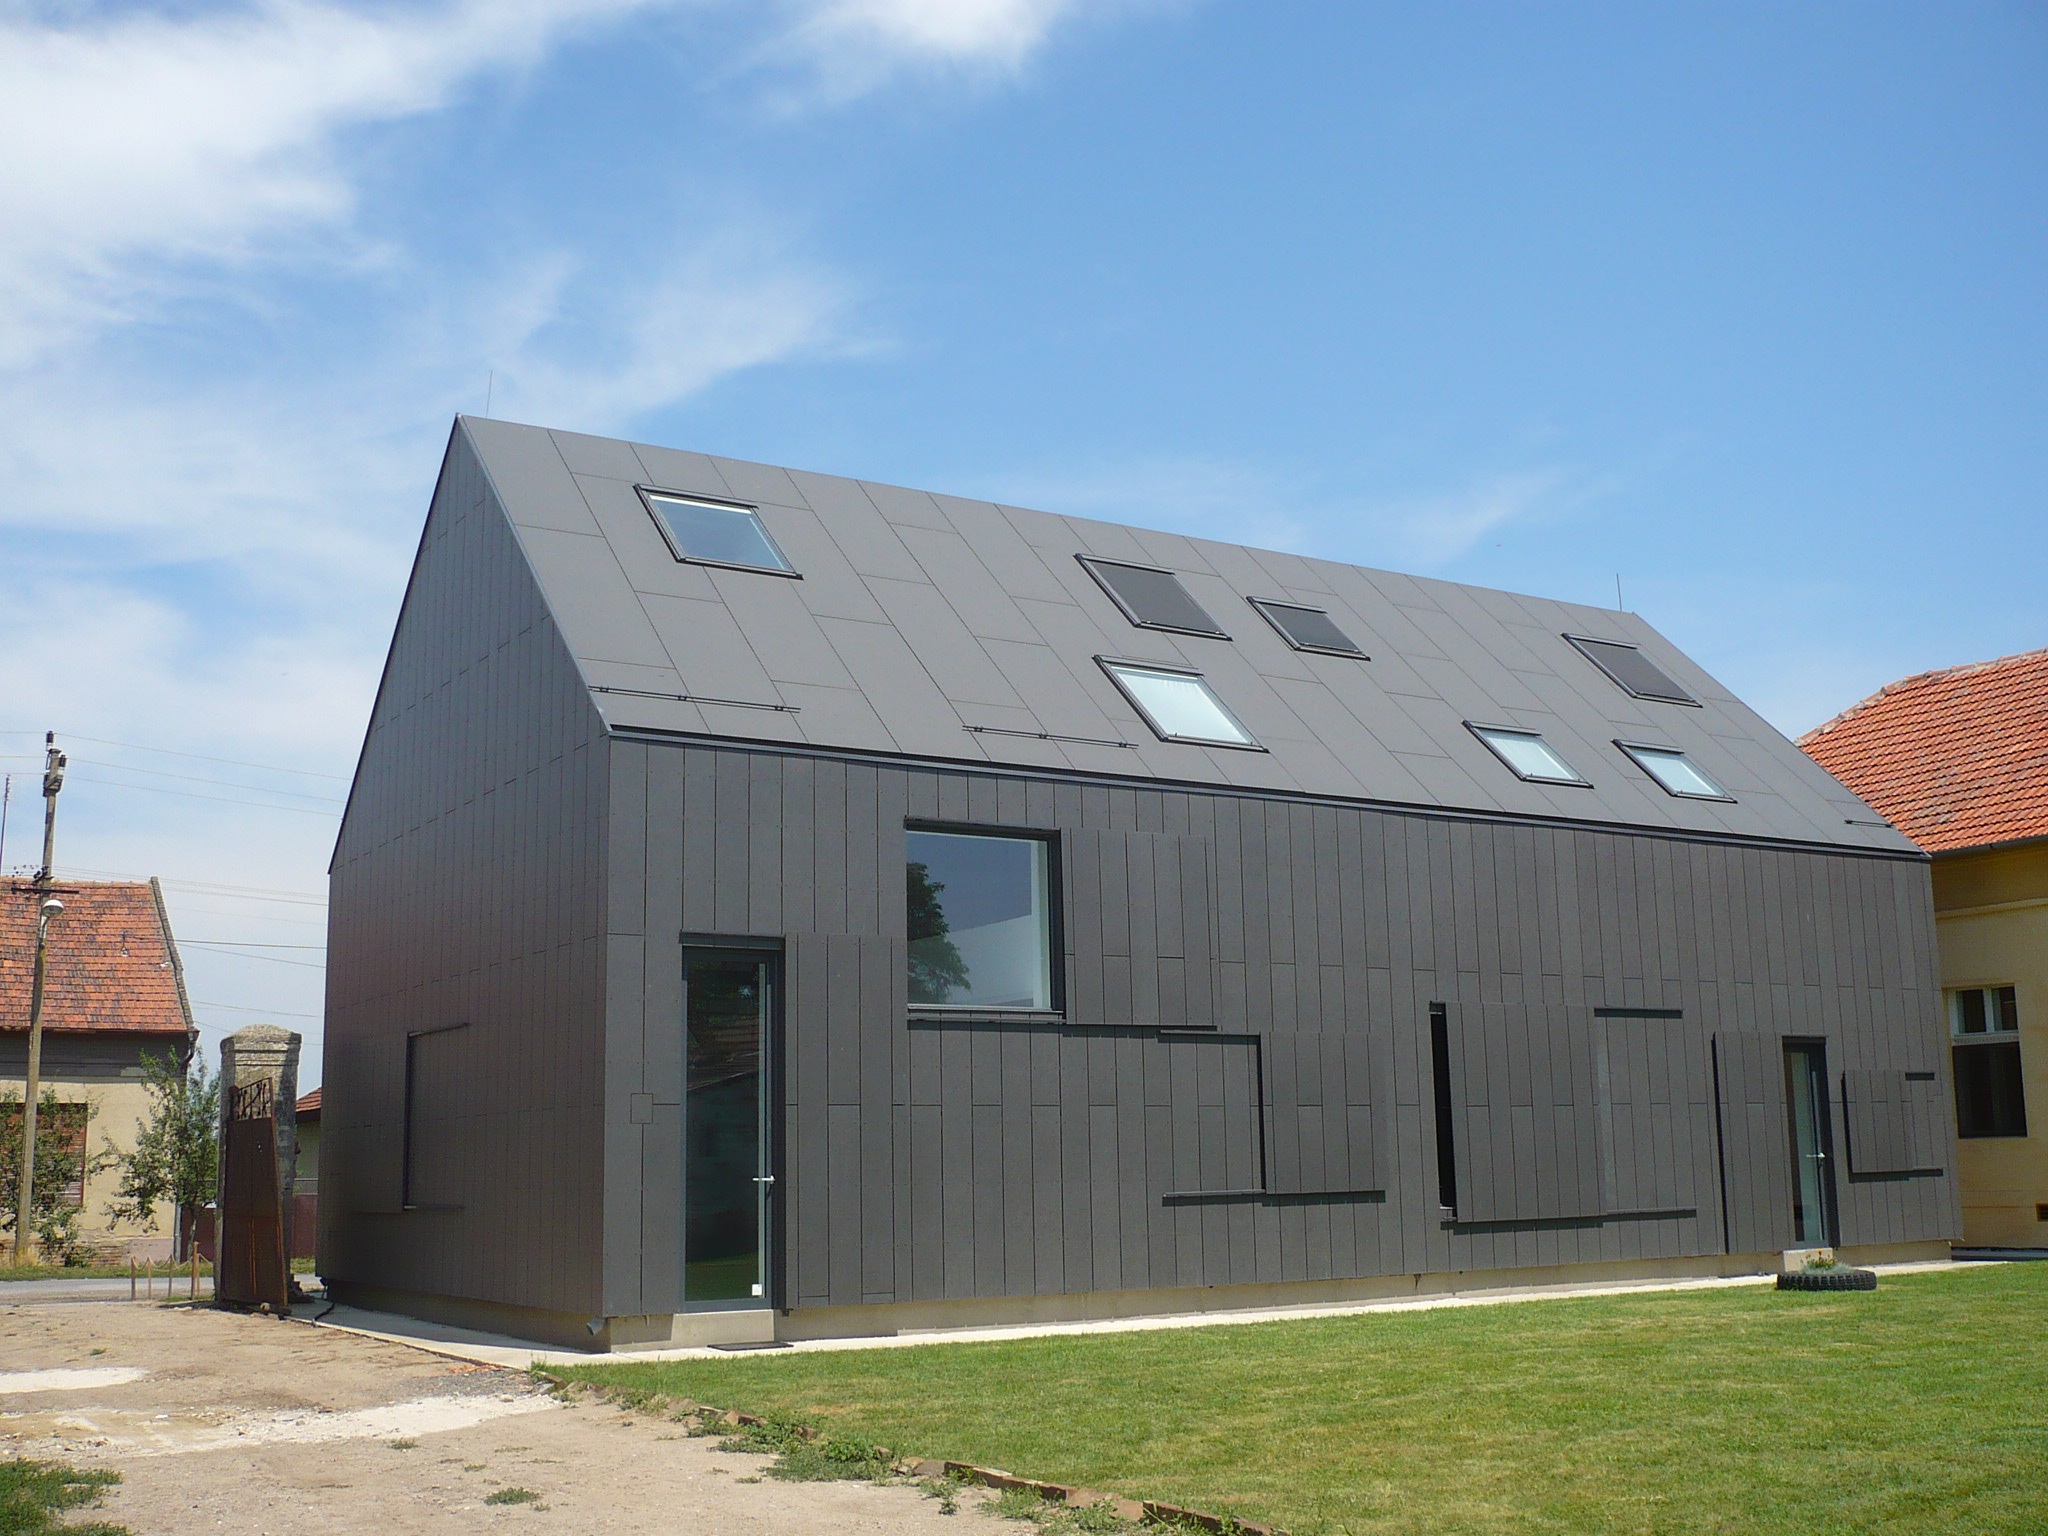
architecture, house, roof, building, barn, home, shed, rural, farming, skylight, facade, property, modern, panels, siding, real estate